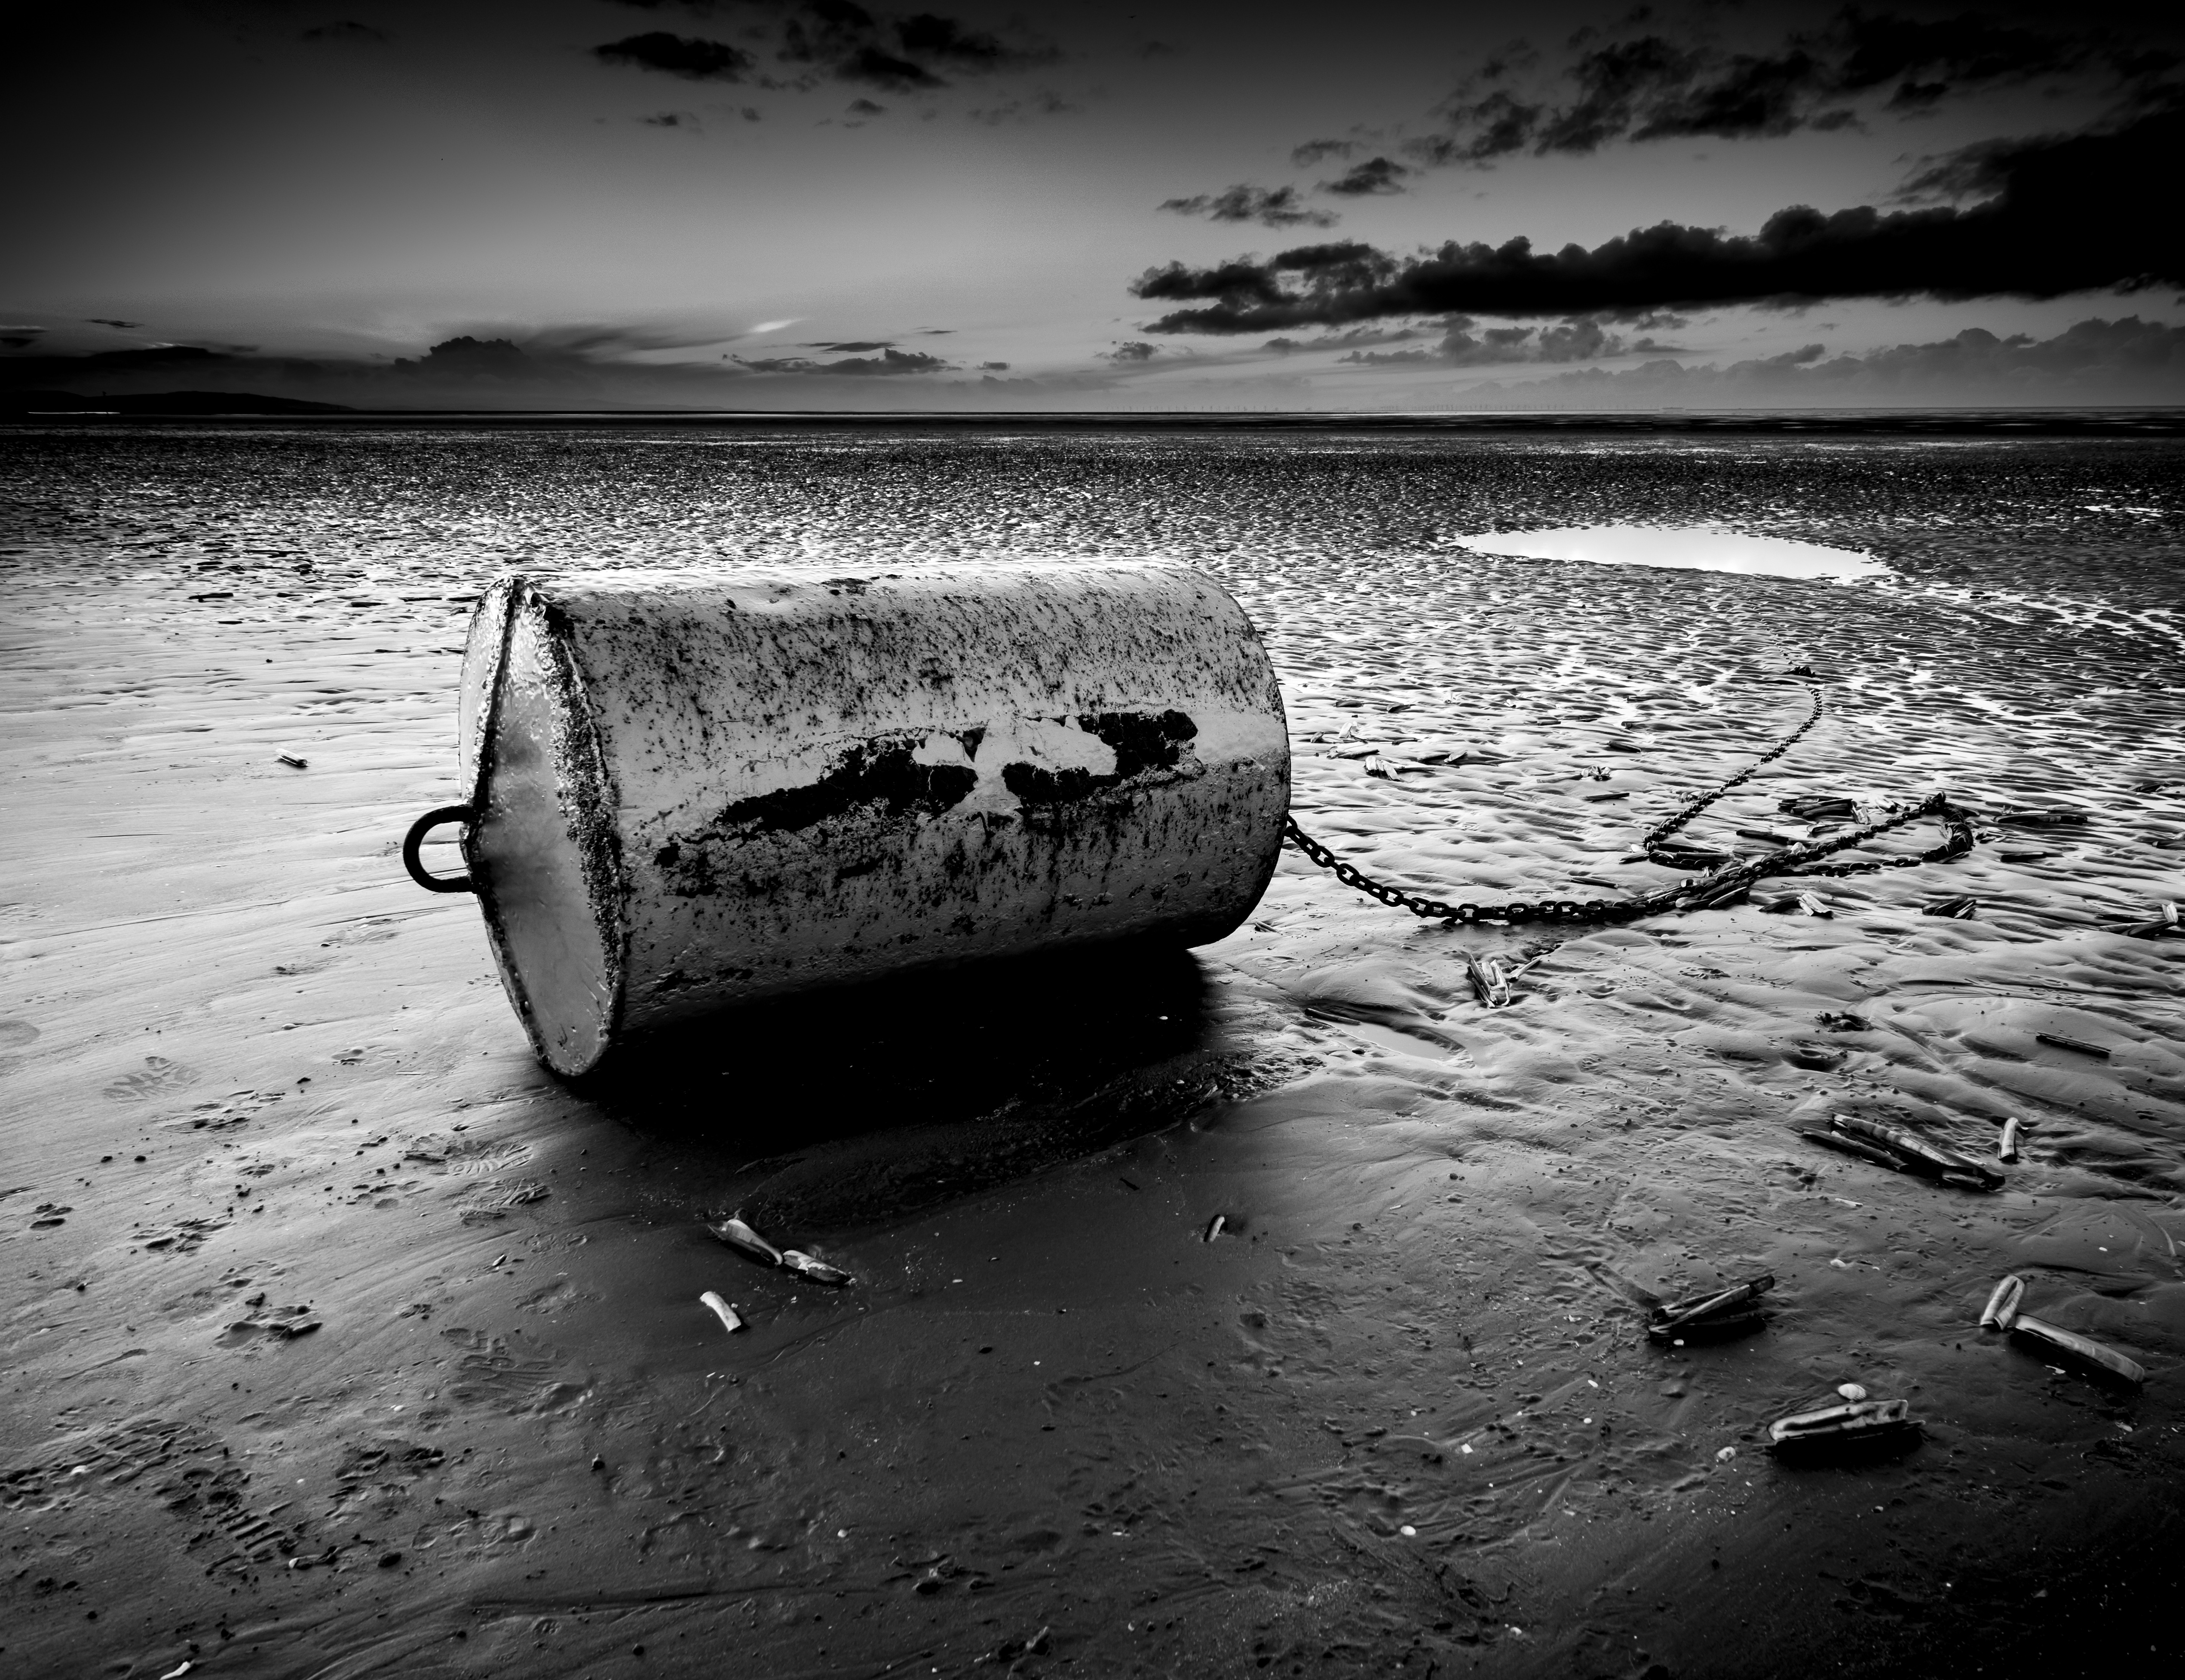
beach, sea, coast, water, ocean, horizon, light, cloud, black and white, sunset, white, photography, sunlight, morning, wave, reflection, darkness, black, monochrome, bouy, b w, monochrome photography